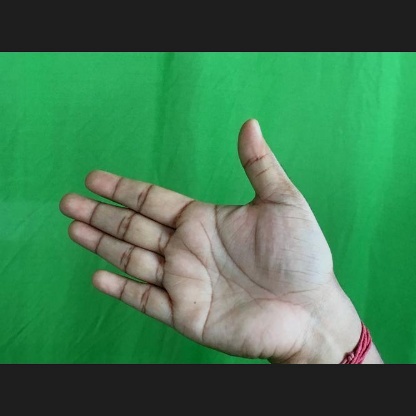
Mudra: Ardhachandran